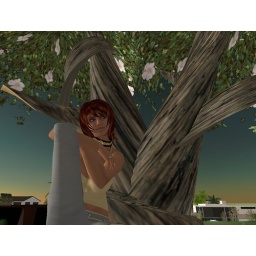
Sitting in a faerie tree watching my tiny friend Bunny at work building